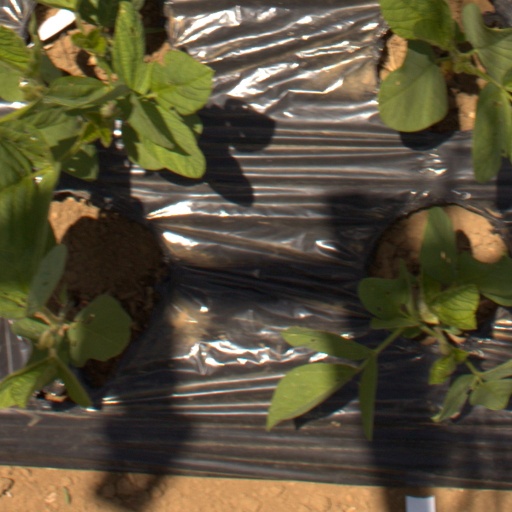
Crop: Jerusalem artichoke